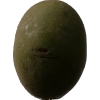
Label: nut